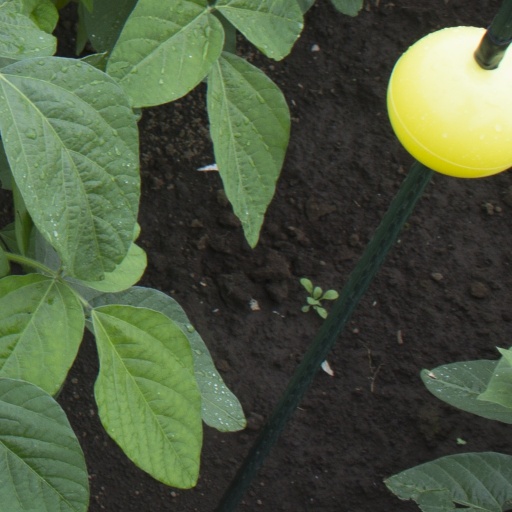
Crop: soybean